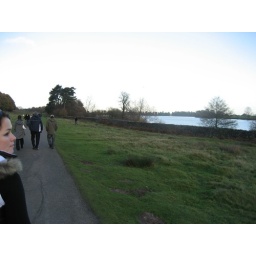
Along the road by the lake